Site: brandenburg
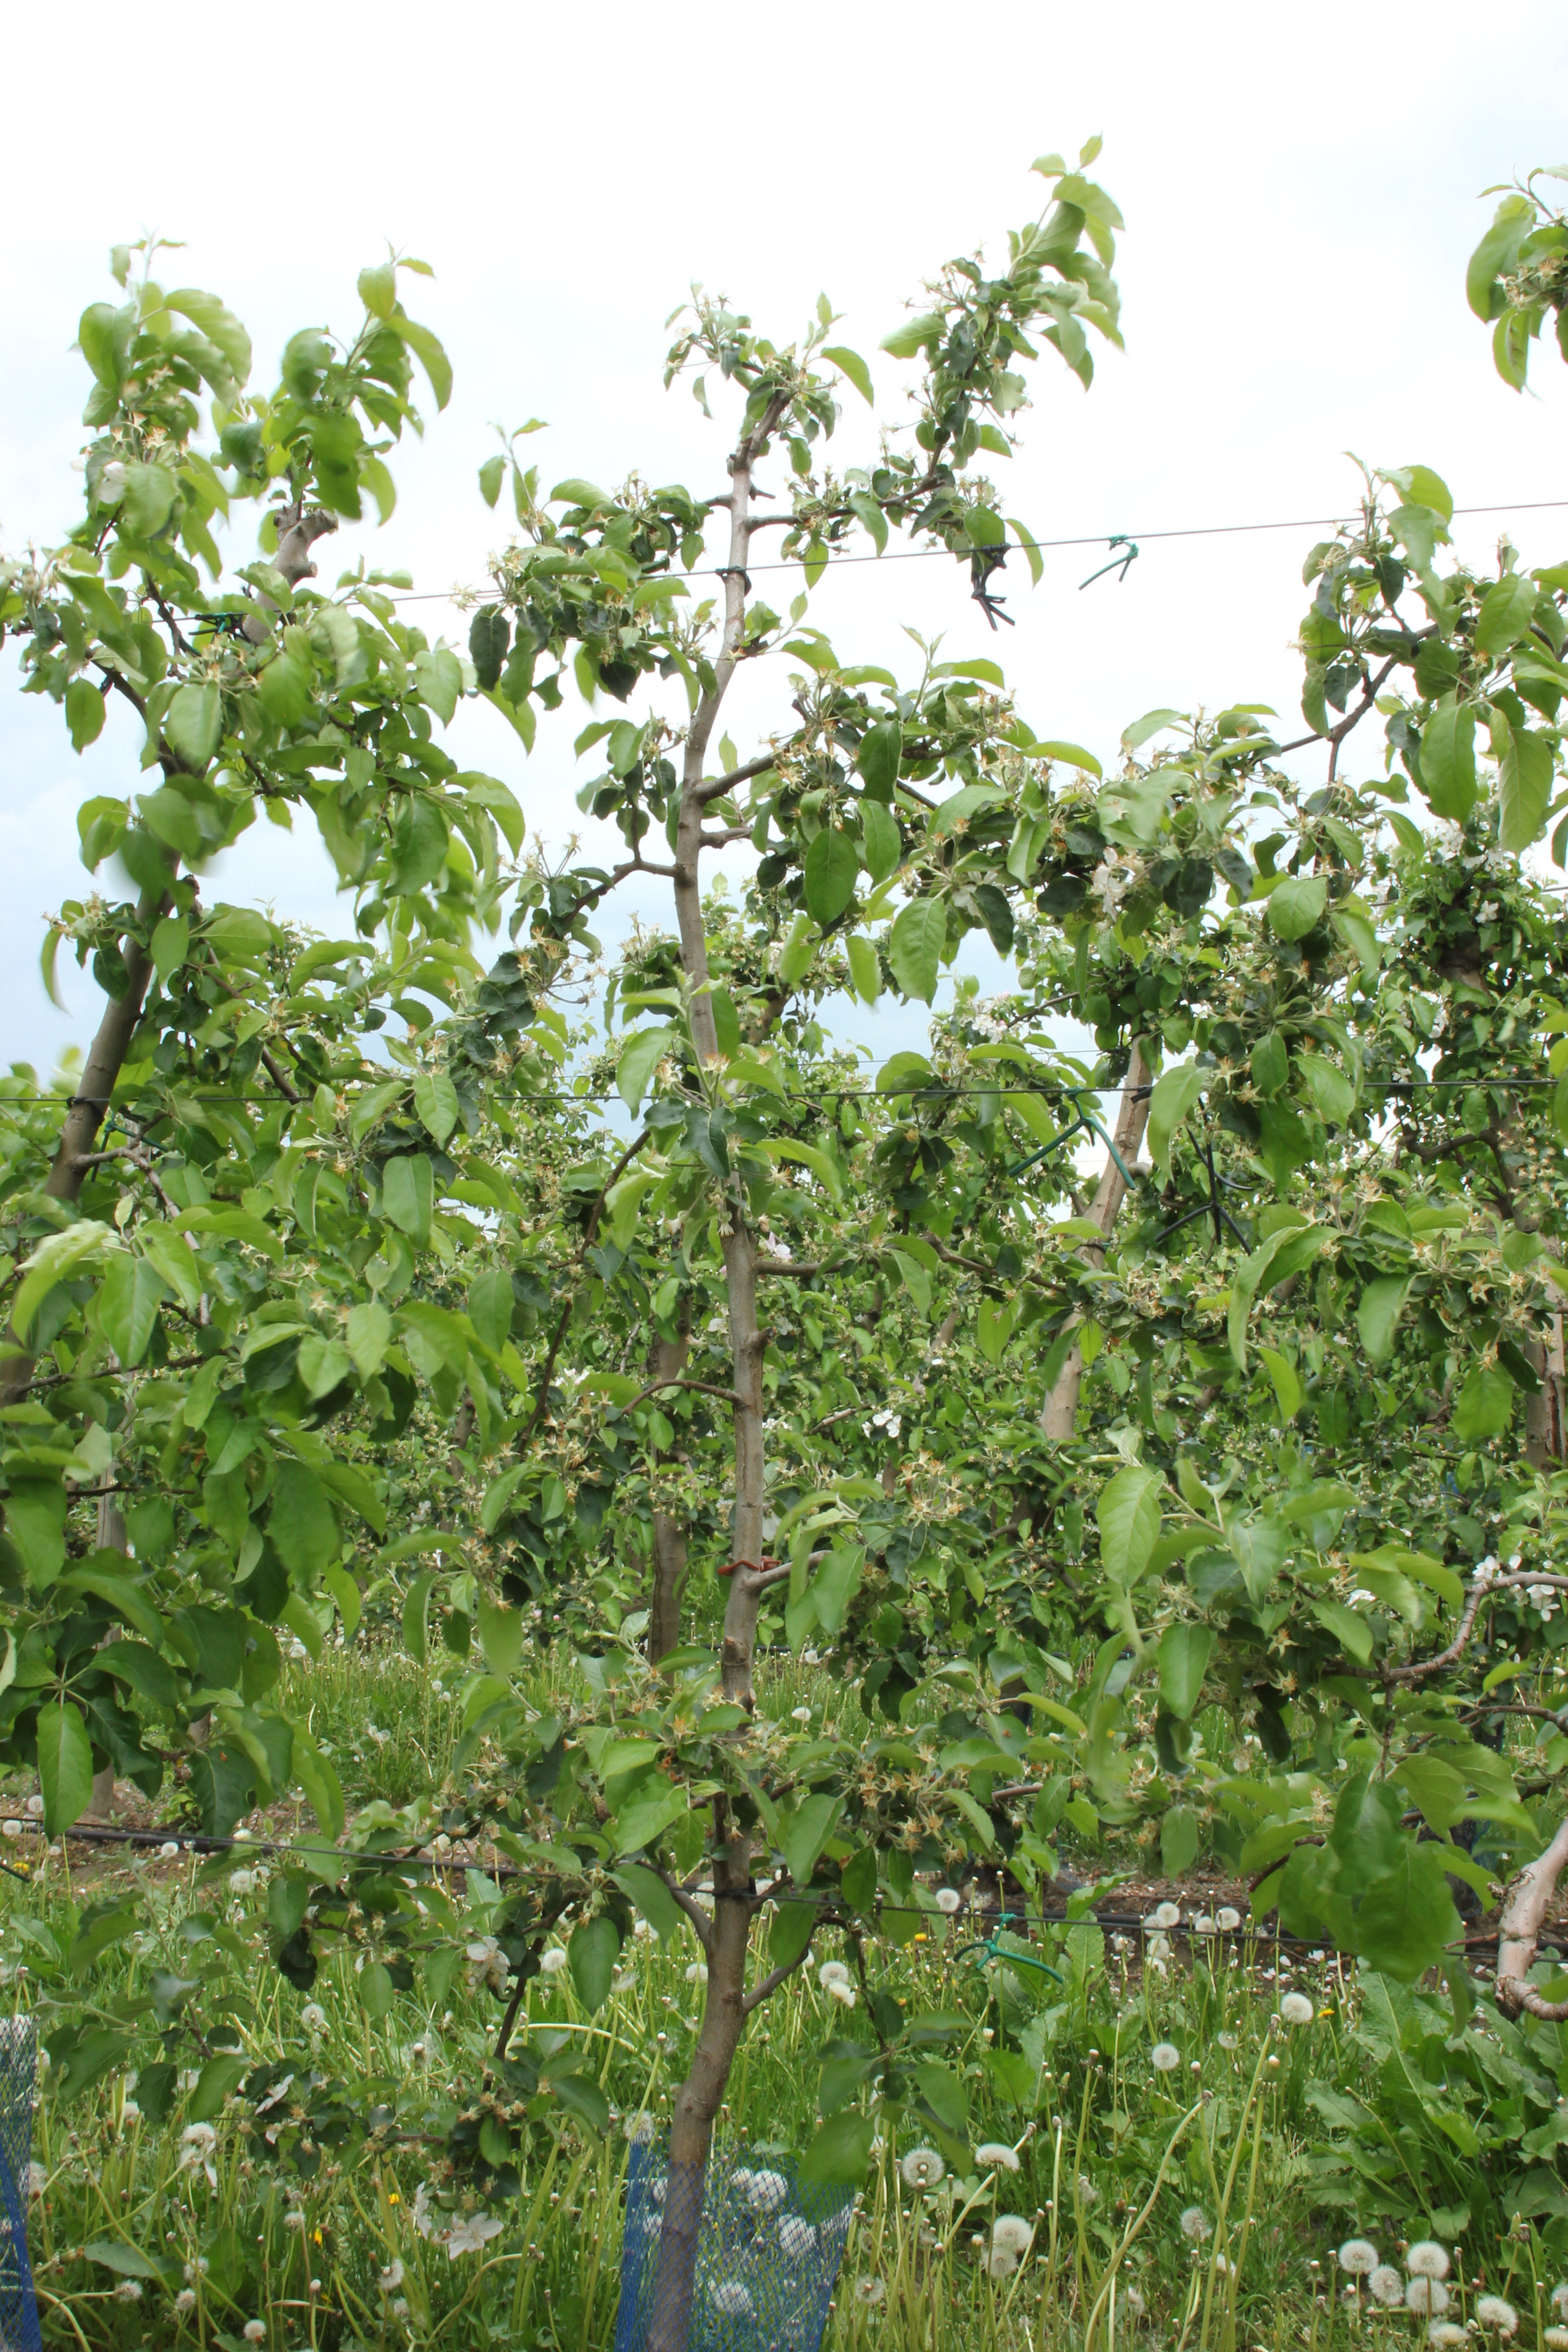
Growth stage (BBCH 67): Flowering